Arthur Miller (cinematographer)

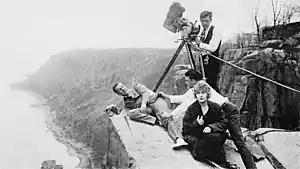
"The House of Hate" (1918) - Actors Antonio Moreno and Pearl White, director George B. Seitz, and Miller at Cliffhanger Point on the Hudson River Palisades

Miller eventually joined Pathé and, although only 19 years old, became the cinematographer for the 1914 adventure serial "The Perils of Pauline". He worked for Astra Film Co. and then Solax Studios in New Jersey.